Campbell Hall (UC Berkeley)

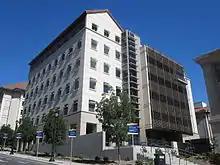
Campbell Hall

Campbell Hall is an academic building at the University of California, Berkeley. Housing Berkeley's astronomy department, it is linked by a bridge to the physics department in the building formerly named LeConte Hall. It is named after astronomer and former university president William Wallace Campbell.